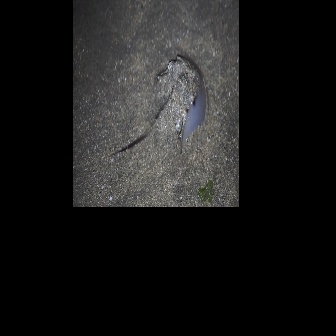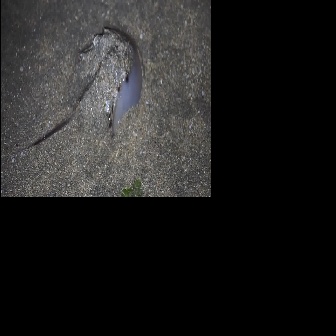
  Please identify the target specified by the bounding box [99,52,205,159] in the first image and locate it in the second image. Return the coordinates in [x_min,y_min,x_max,y_max] format.
Answer: [12,25,141,155]